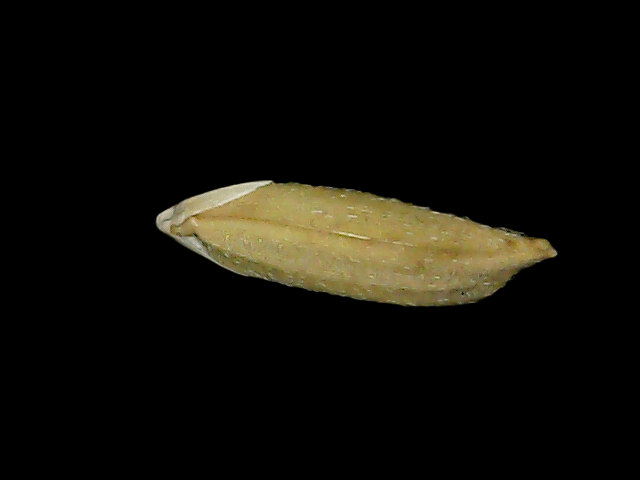
Rice variety: Bd49